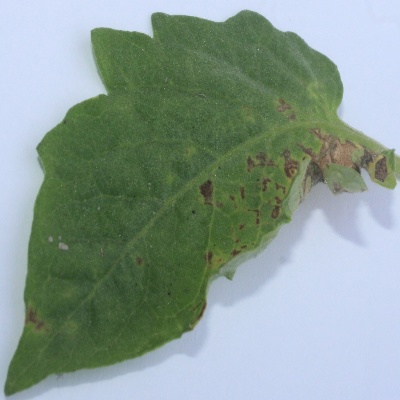
Crop: Tomato
Condition: leaf blight